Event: Nepal Earthquake
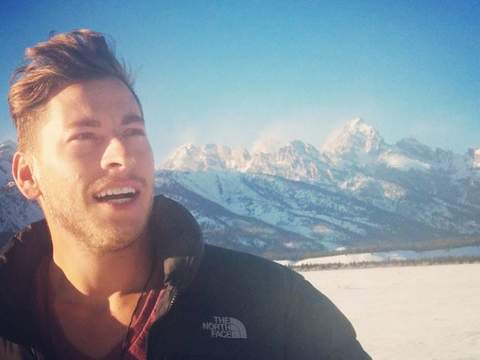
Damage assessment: no_damage